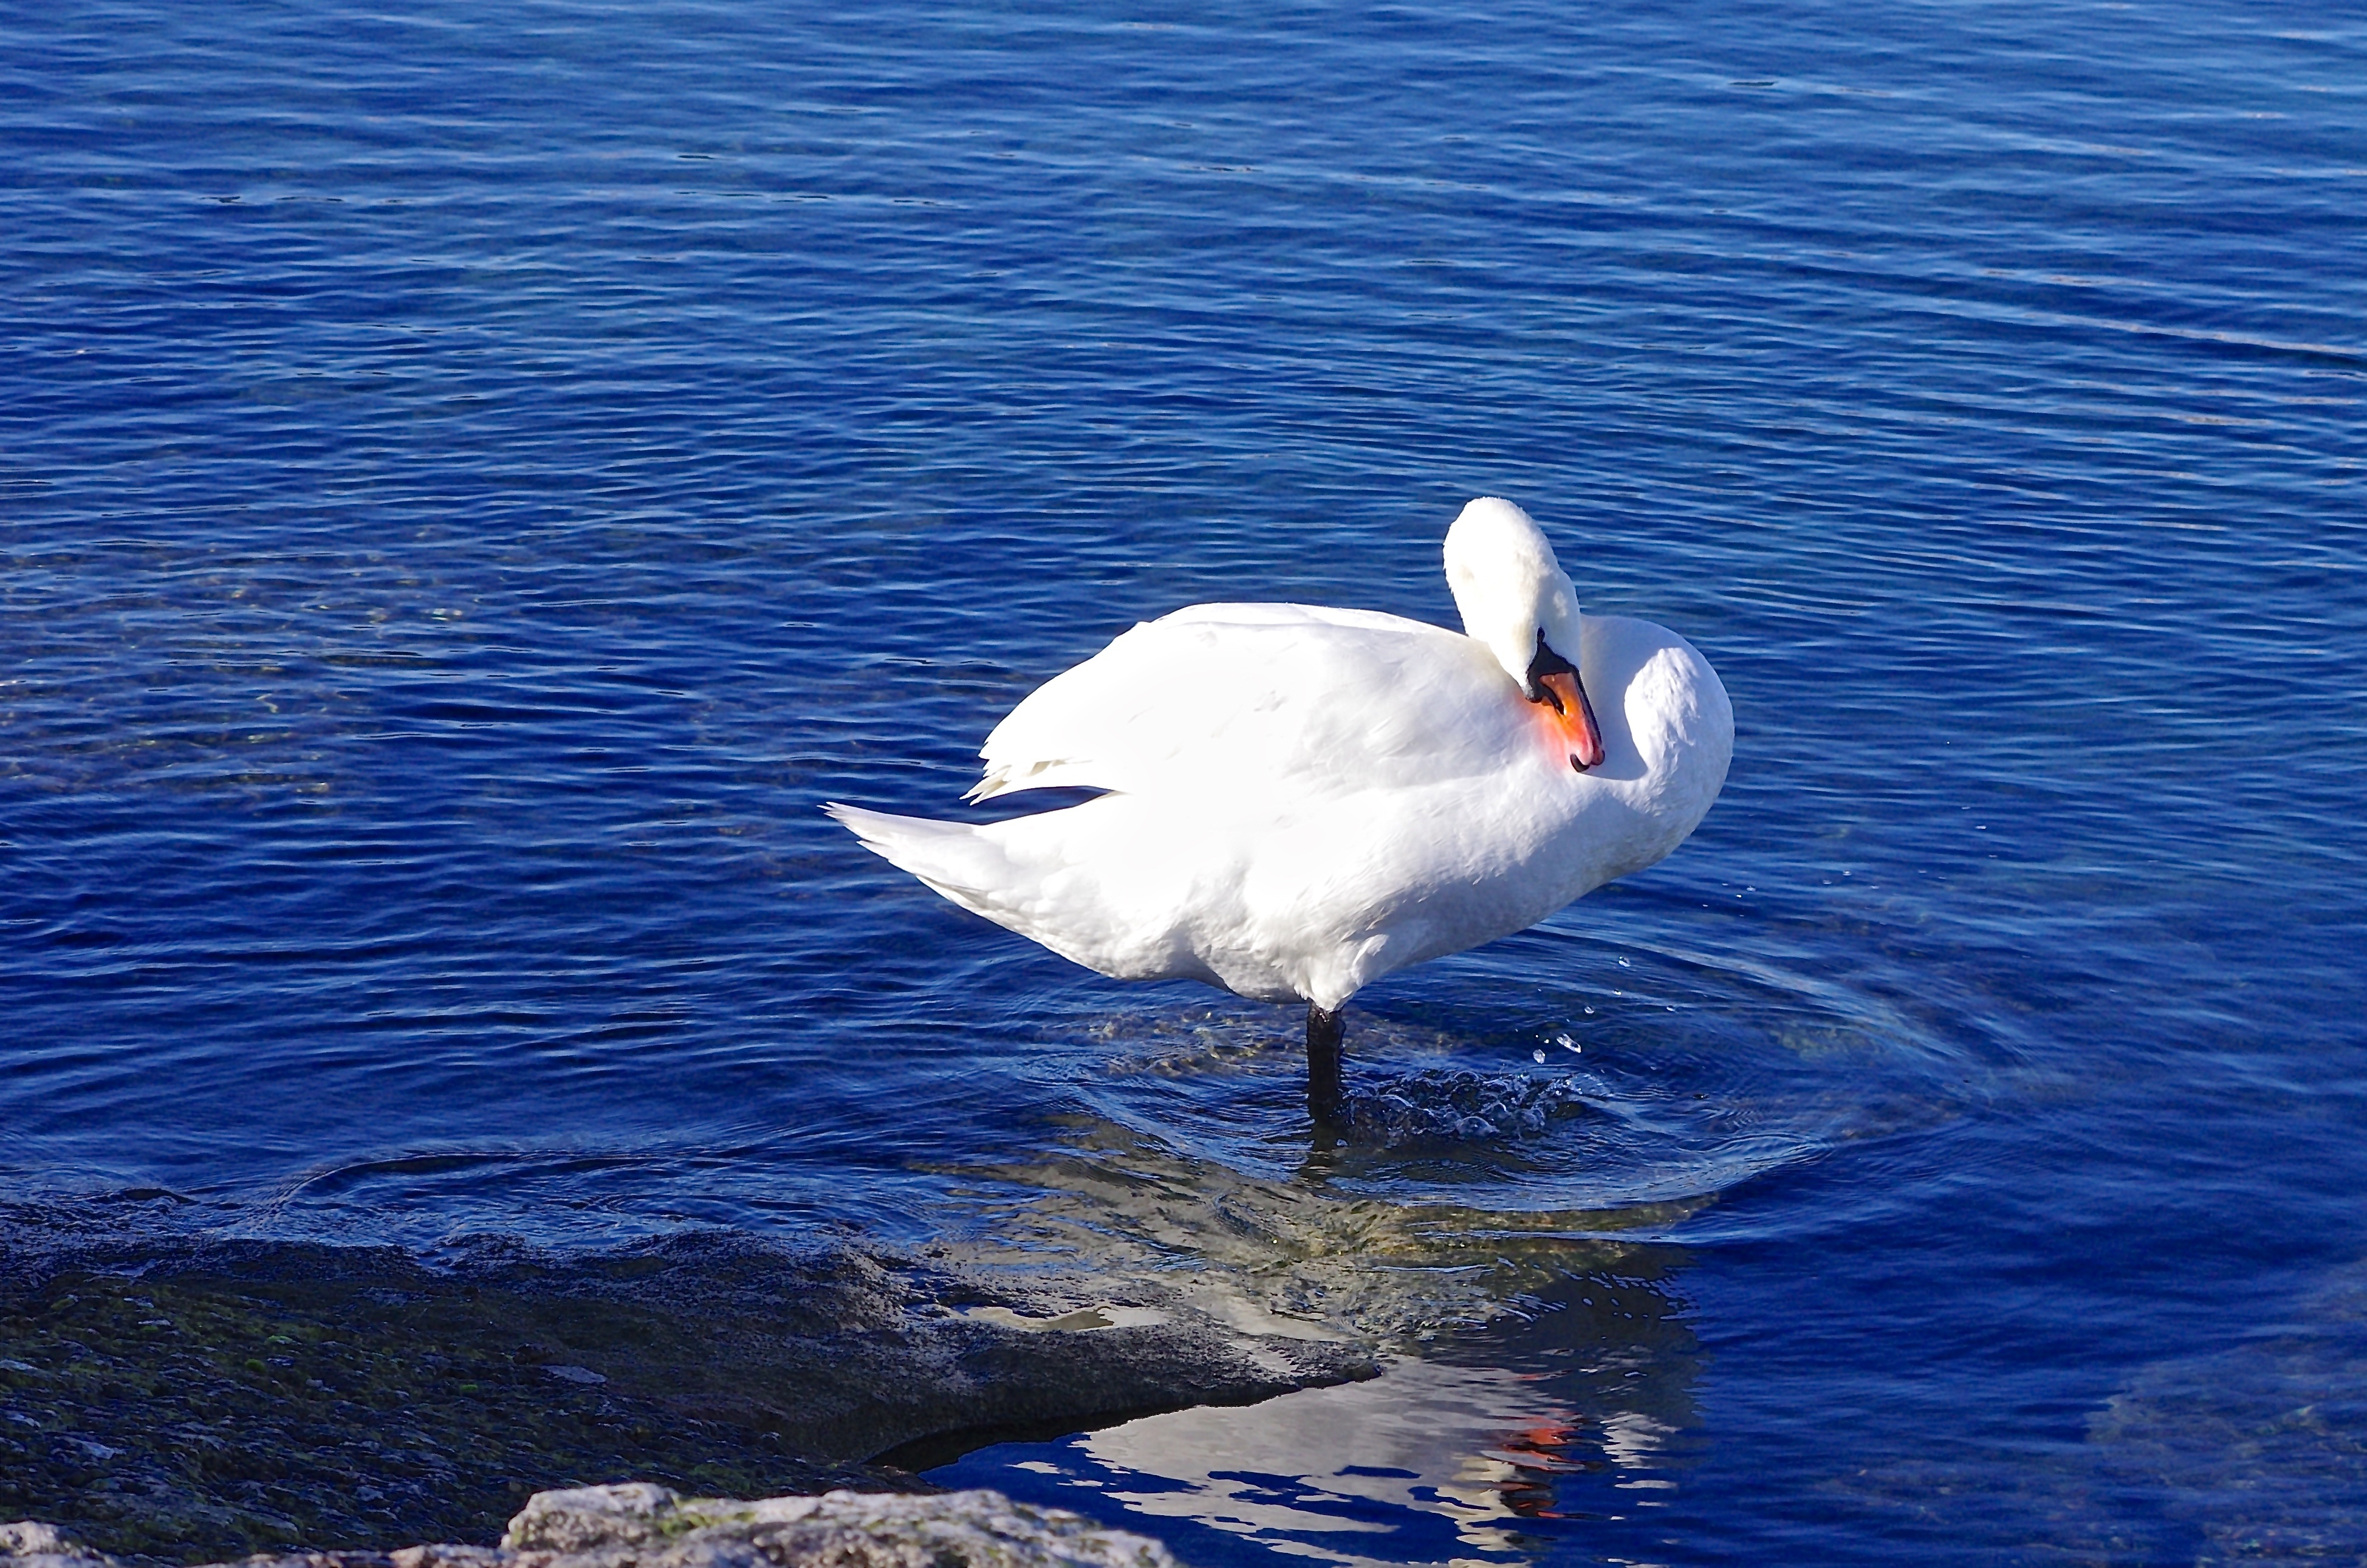
sea, water, nature, bird, wing, lake, animal, wildlife, environment, reflection, beak, feather, fauna, swan, vertebrate, waterfowl, water bird, ducks geese and swans